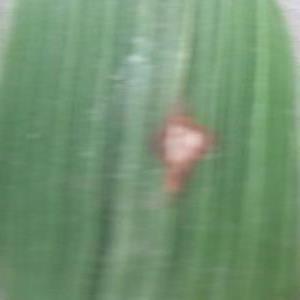
Disease: Blast